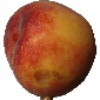
Label: Peach 1